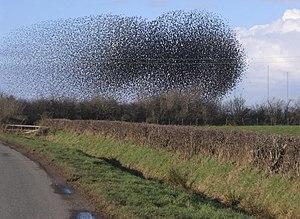
Une agrégation désigne un regroupement plus ou moins temporaire d'animaux grégaires. Lorsque ce regroupement a tendance à devenir permanent et développe de nombreuses relations sociales, il s'agit d'une société animale.
Une nuée est un rassemblement d'oiseaux grégaires, par exemple de passereaux. Ce phénomène correspond à un comportement d'agrégation.